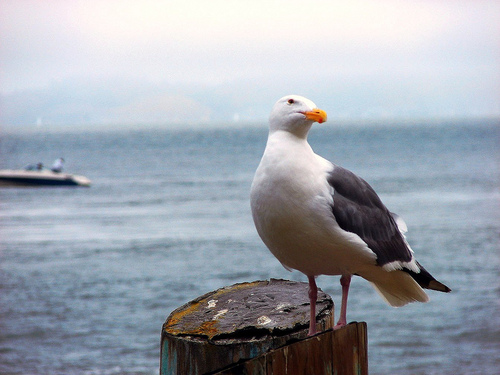
a white body and head with a bright orange bill along with black coverts and rectrices.
this white bird has gray wings and a yellow beak that curves downward at the tip.
a fat bird has white feathers, black spots on it's wings and a curved orange beak.
this bird is white with black on its wings and has a very short beak.
this white bird has a grey wing and an orange beak.
this is a white bird with grey wings and a bright orange rounded beak.
this large bird has a white breast, gray wings, and an orange bill.
white bird with a large yellow beak, and dark brown colored wings.
a medium sized white bird with dark grey wings, an orange curved bill, and long tarsus.
this white breasted and bodied bird has a bright yellow-orange hooked bill and dark gray wings with white edges.
Species: Herring Gull